Clifton Park and Museum

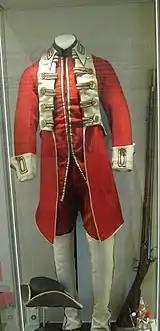
1758 soldier's uniform in the York and Lancaster Regimental Museum

Clifton House was designed by John Carr of York for Joshua Walker, an industrialist involved in the manufacture of iron and steel, and completed in 1784. The grounds of the house now comprising the park originally had walled gardens, pleasure grounds, and a fishpond, however they have mostly been lost due to later park changes. The house and park were purchased by the Municipal Borough of Rotherham in 1891 and the museum was first opened to the public later that year with the majority of its exhibits loaned by local people. It was administered by the Borough Librarian with a succession of honorary curators until the 1970s. In 1974 the soot blackened stonework was cleaned and the museum building was extended when a roof was placed over the original open courtyard.